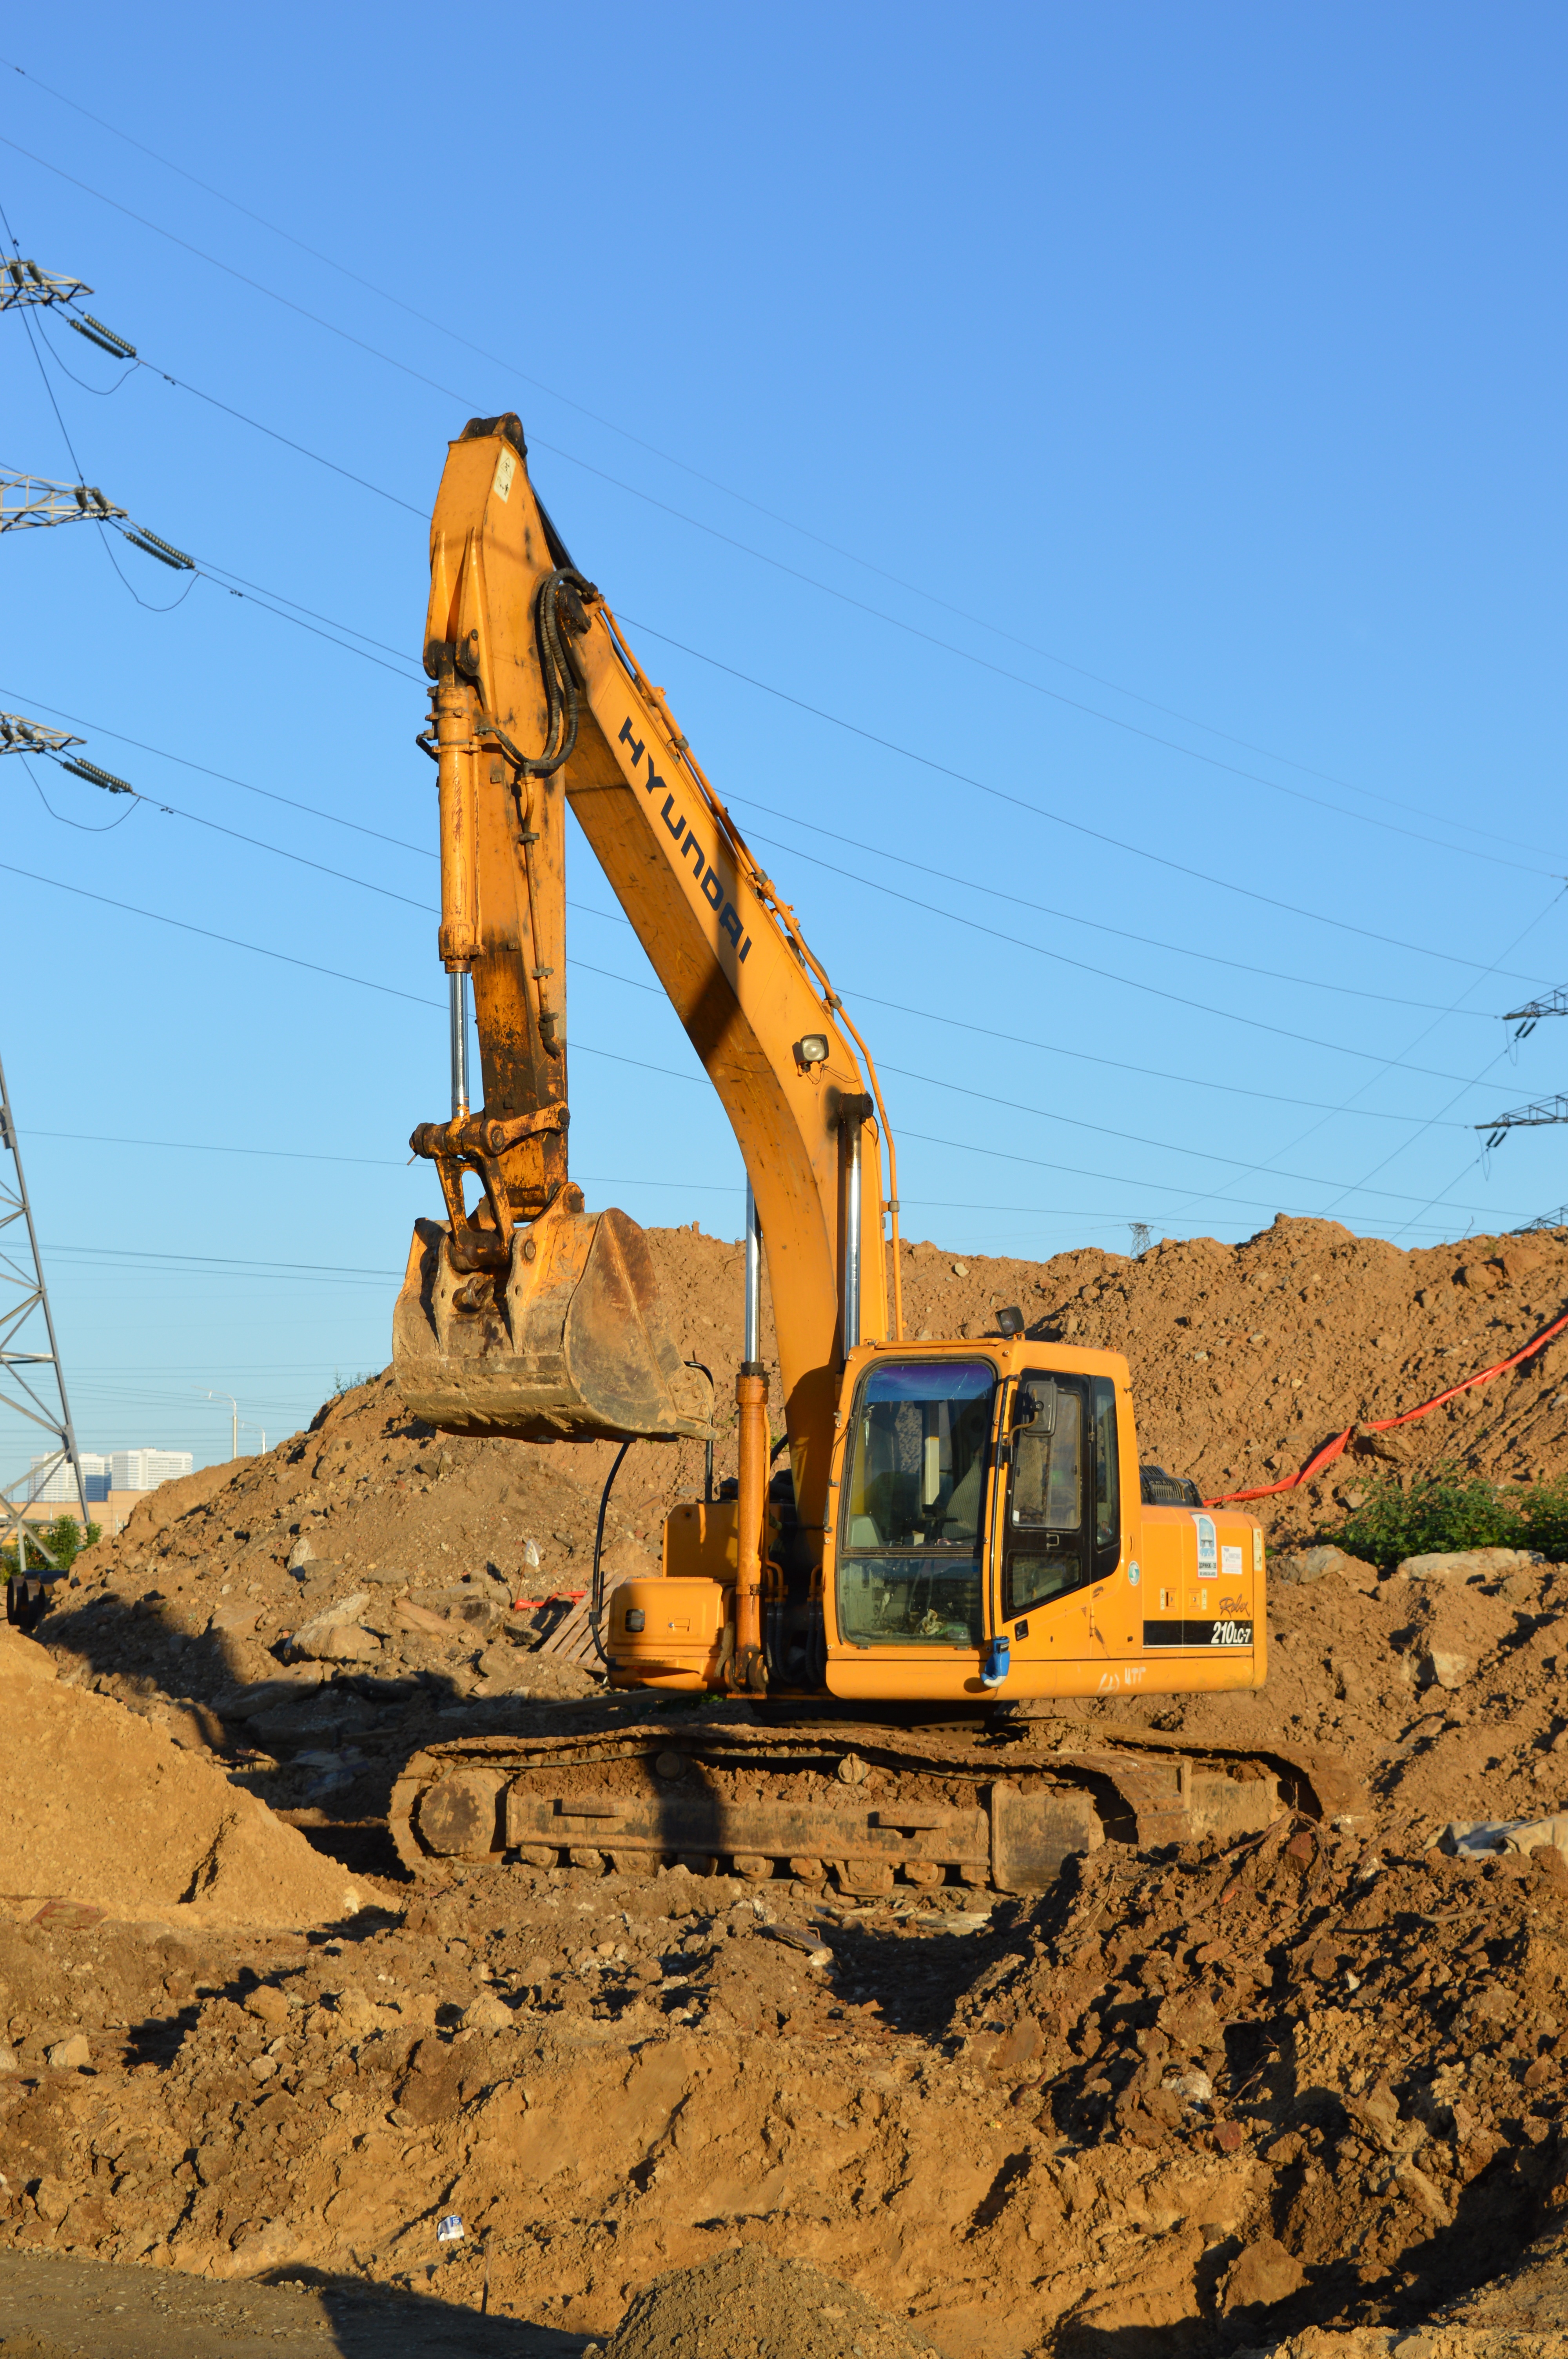
sand, tractor, asphalt, construction, repair, vehicle, soil, industry, yellow, material, bucket, bulldozer, construction site, playground, excavator, demolition, dig, construction equipment, excavator digs, special machinery, road repair, building an object, tractor digging, heavy machinery